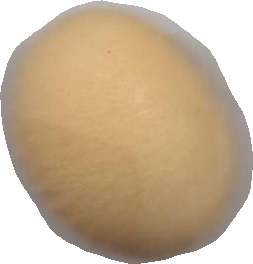
Variety: Dega